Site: brandenburg
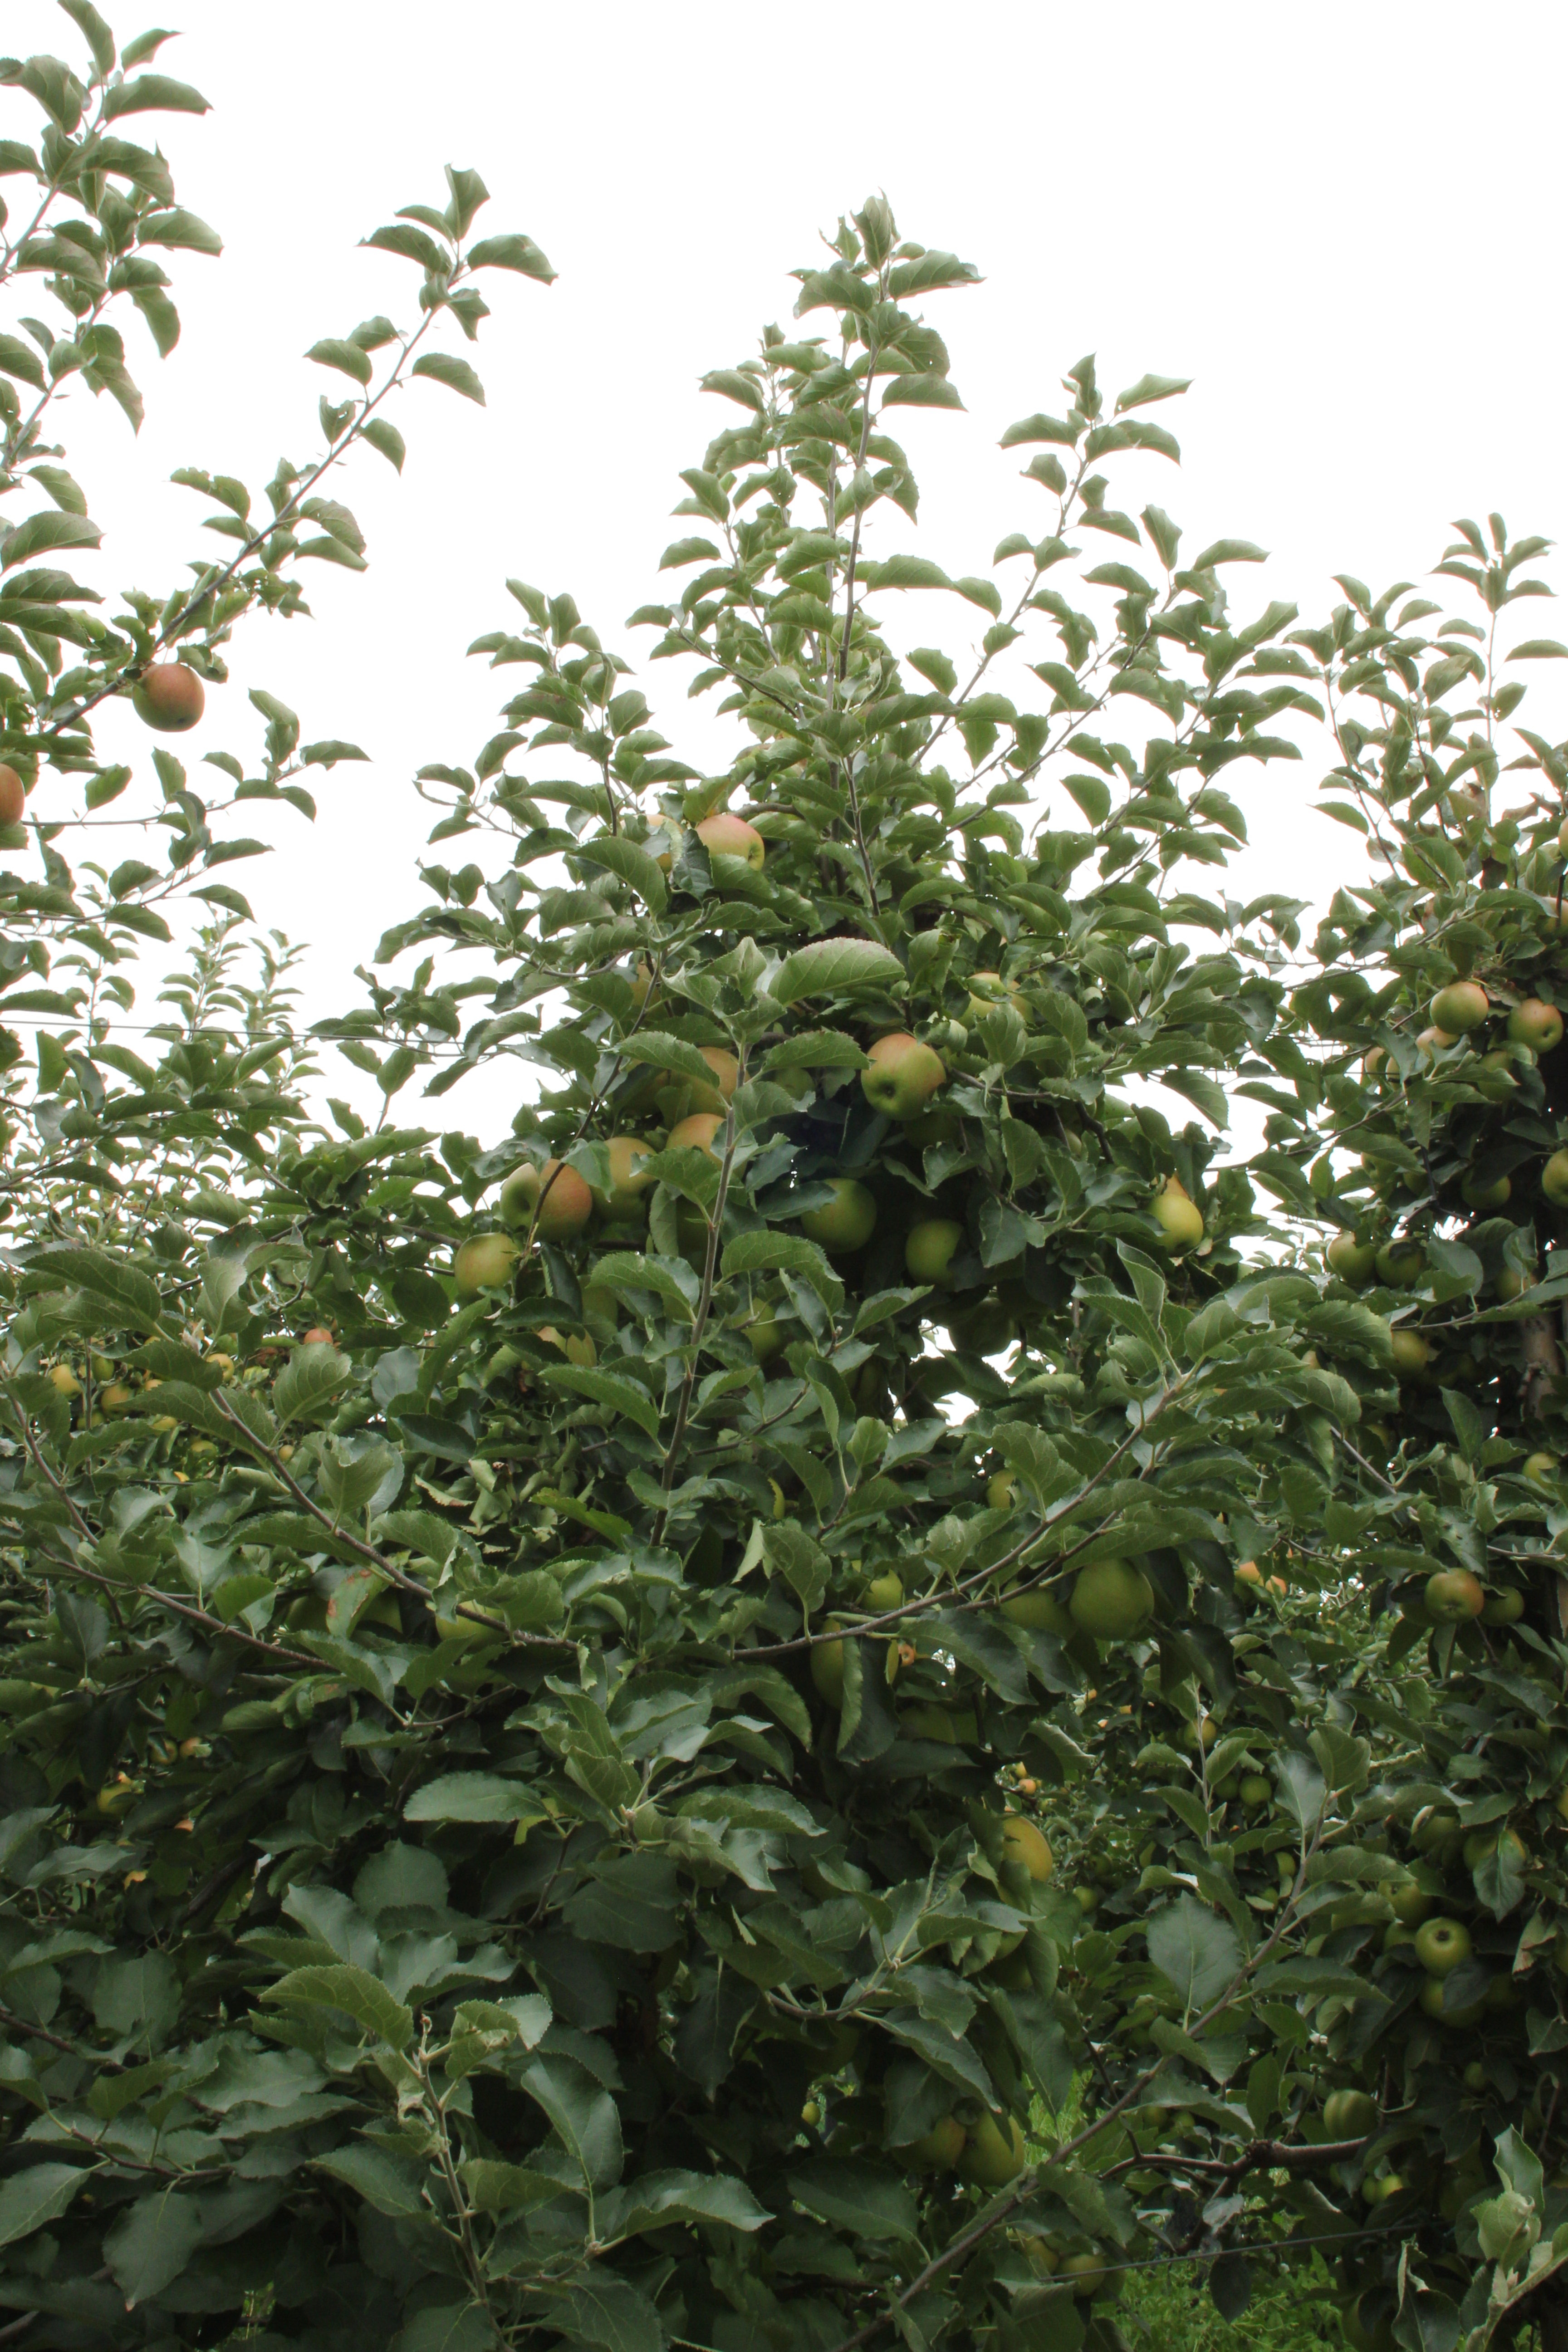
Growth stage (BBCH 87): Maturity of fruit and seed